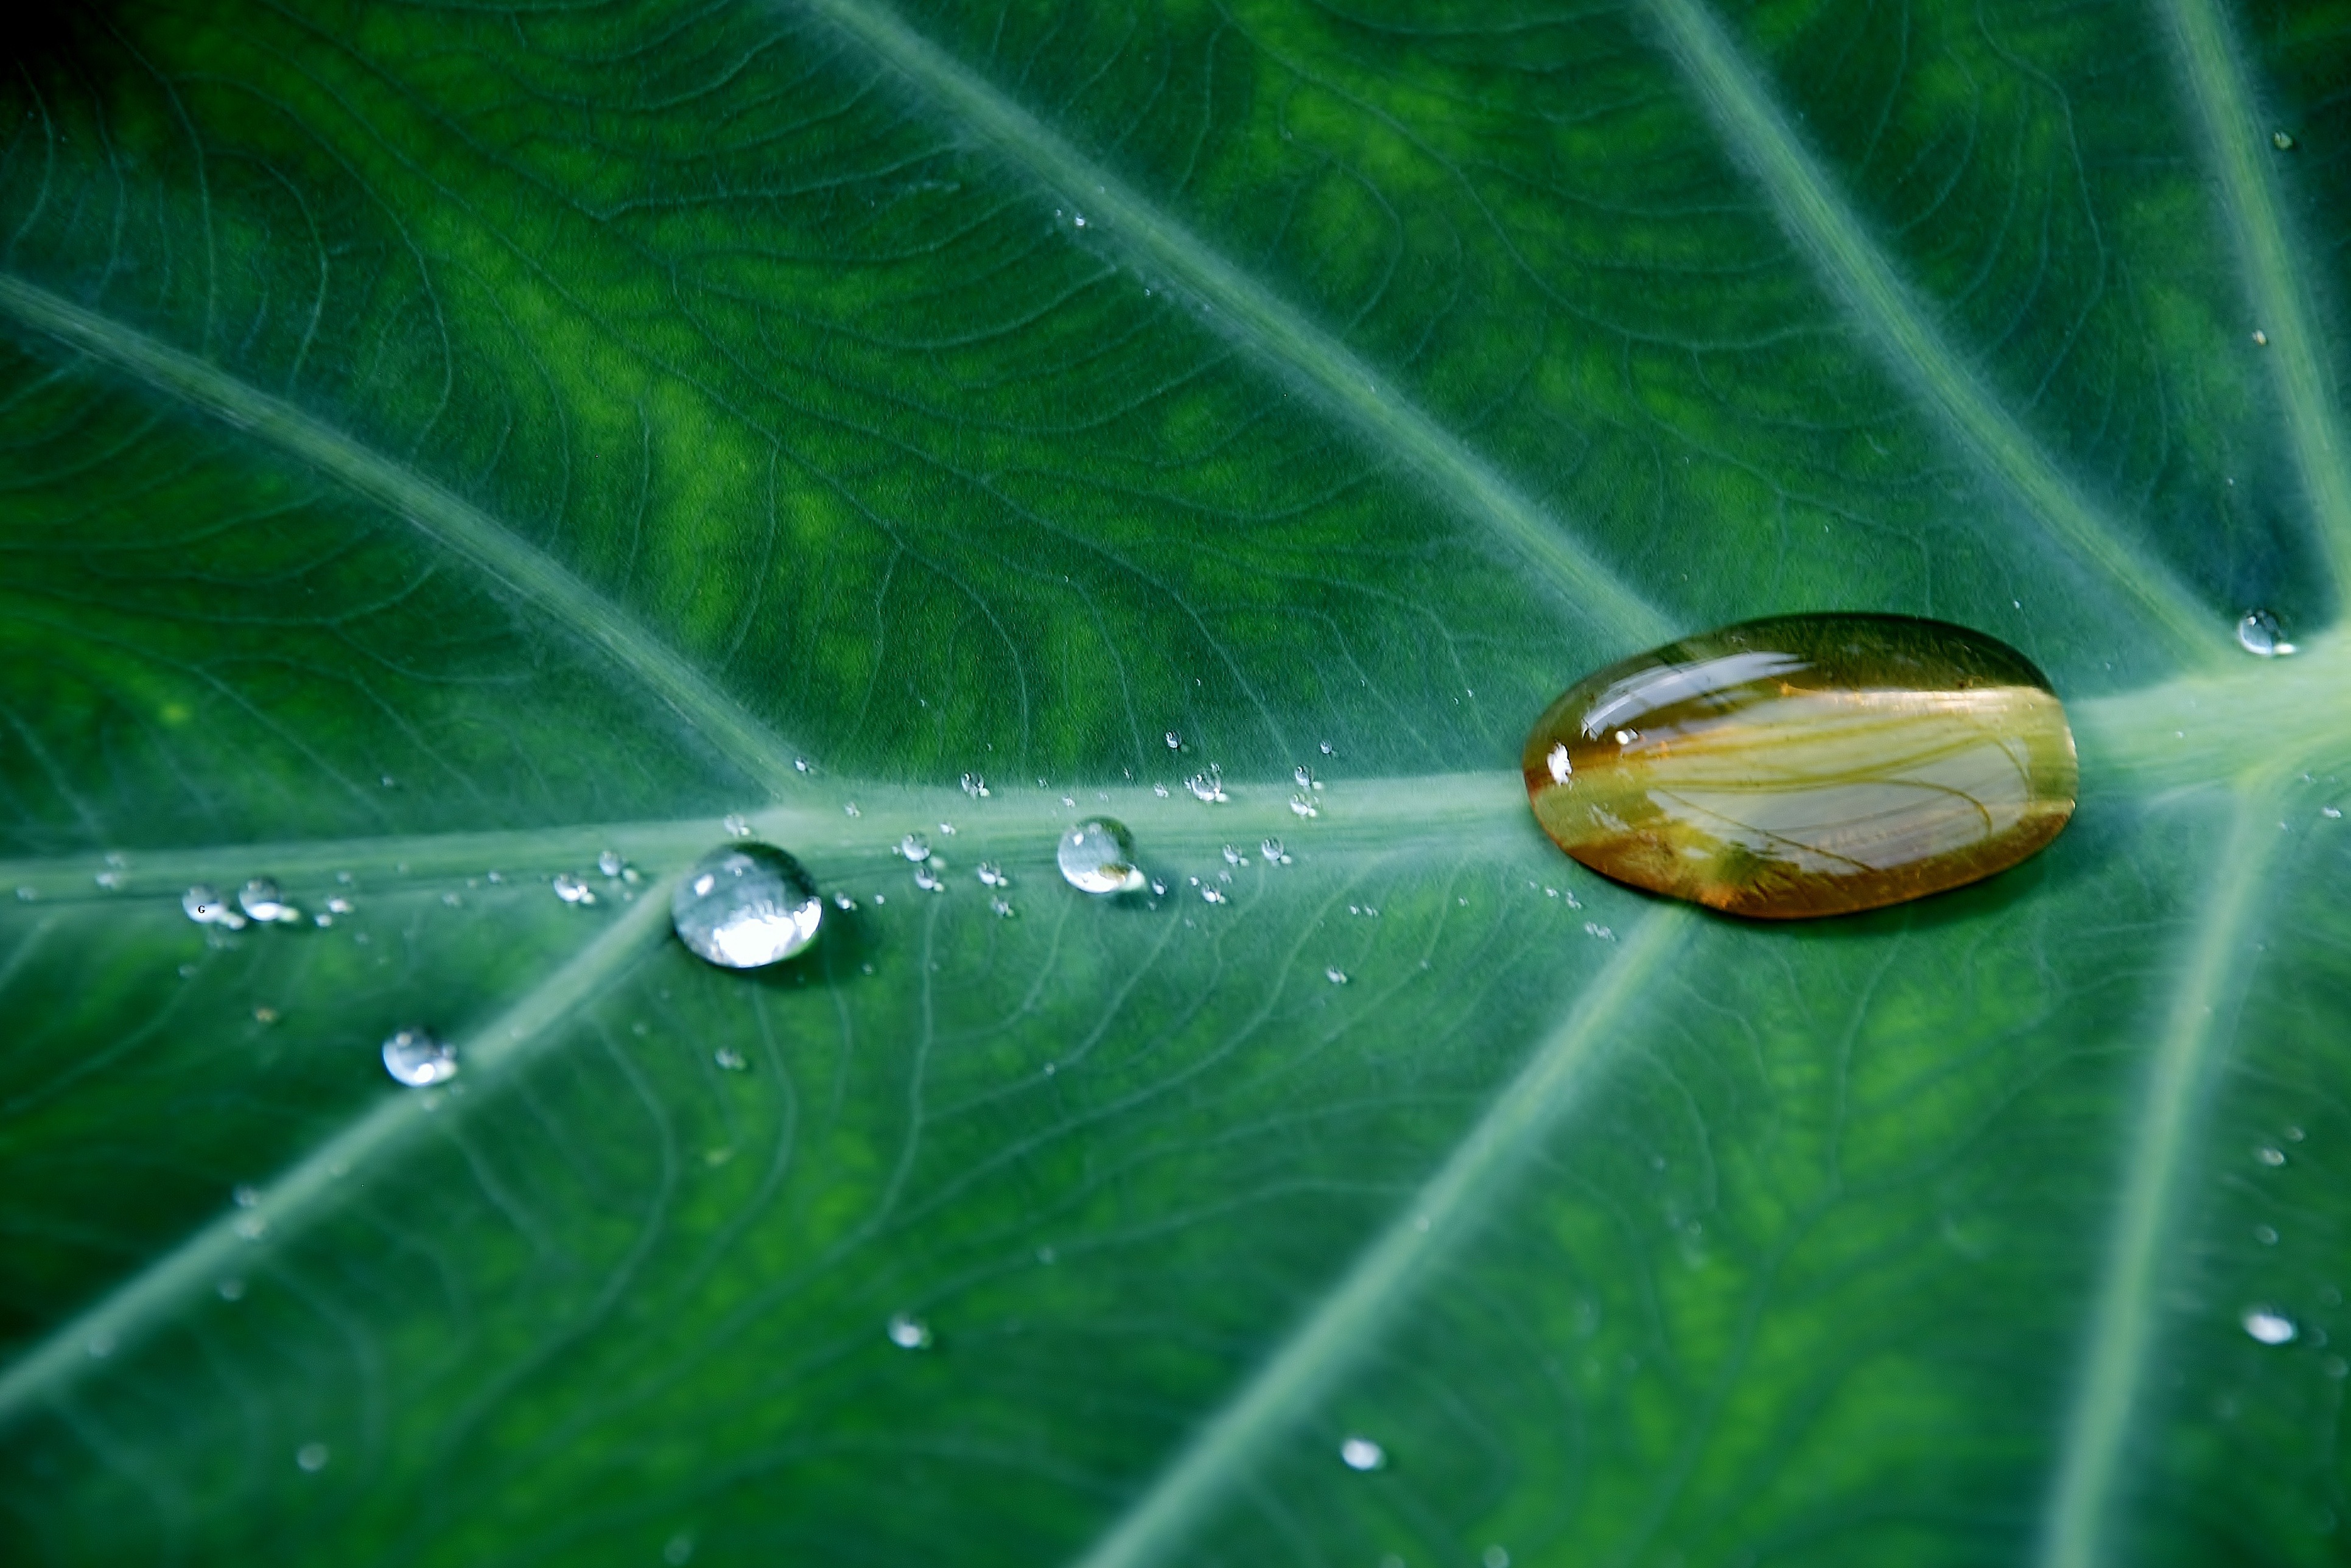
water, nature, grass, drop, dew, plant, photography, sunlight, leaf, flower, environment, foliage, green, reflection, herb, natural, botany, agriculture, botanical, close up, outdoors, vegetation, horticulture, organic, moisture, macro photography, drops plant leaves, plant stem